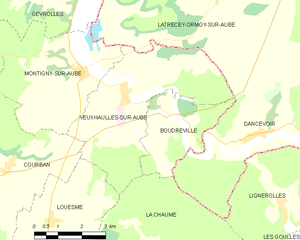
Veuxhaulles-sur-Aube est une commune française située dans le département de la Côte-d'Or en région Bourgogne-Franche-Comté.